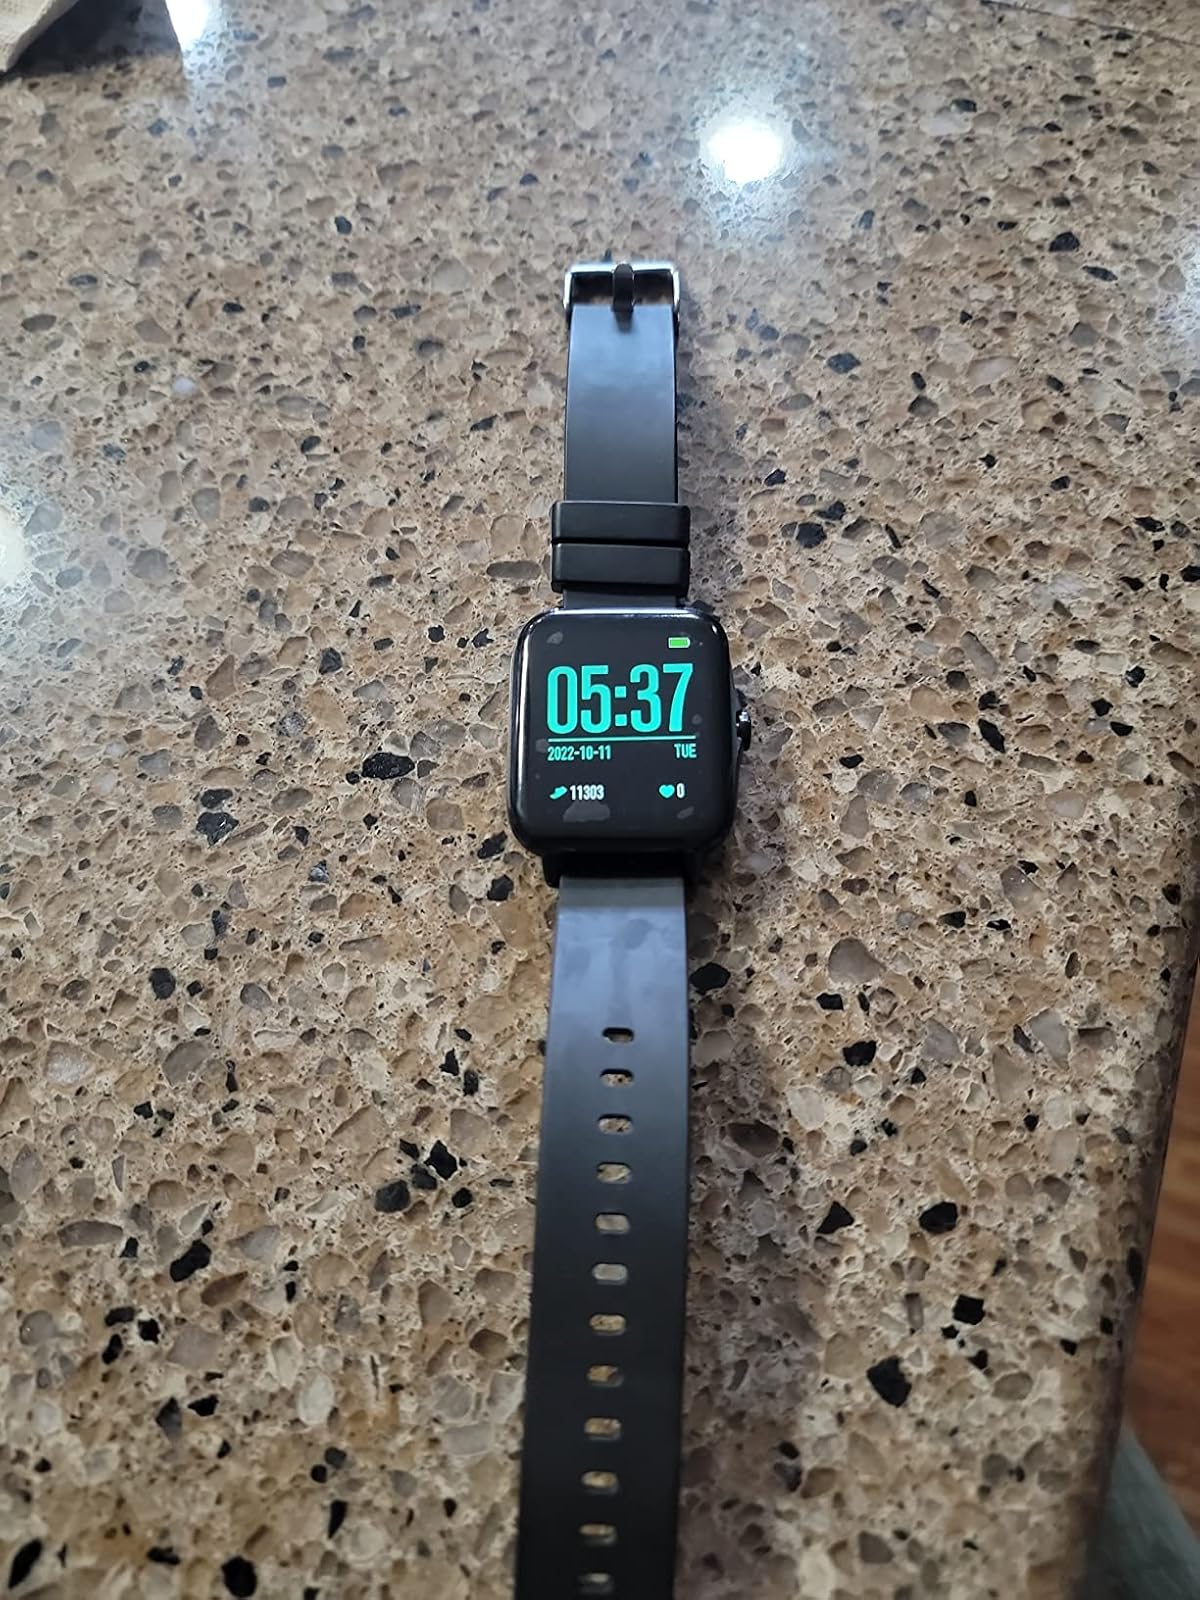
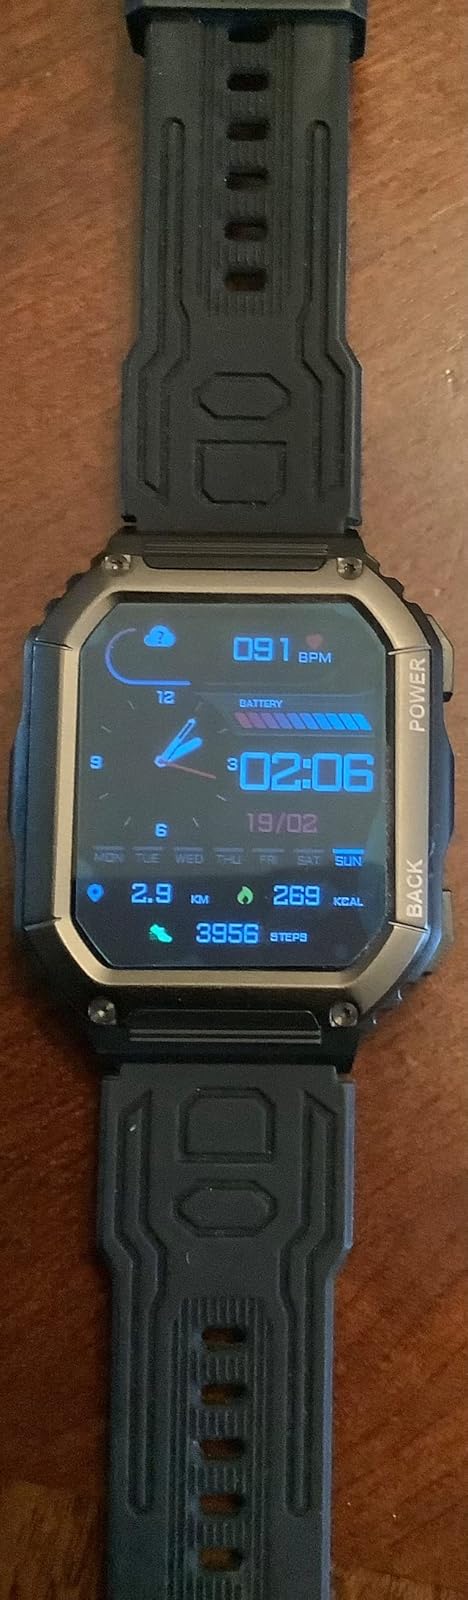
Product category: smartwatch
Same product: no